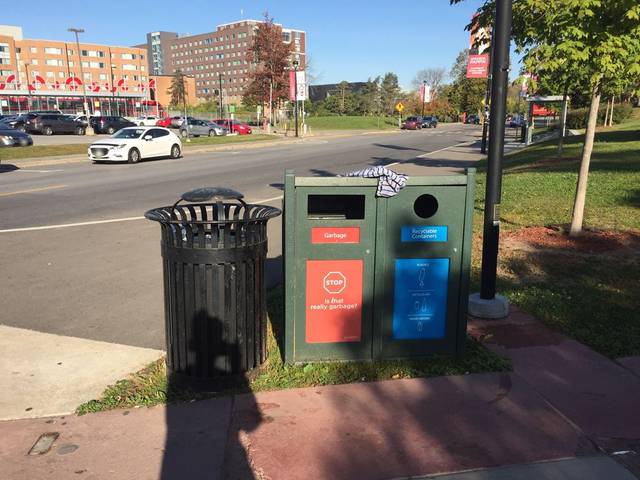
Region: Canada
Coordinates: 45.385, -75.695